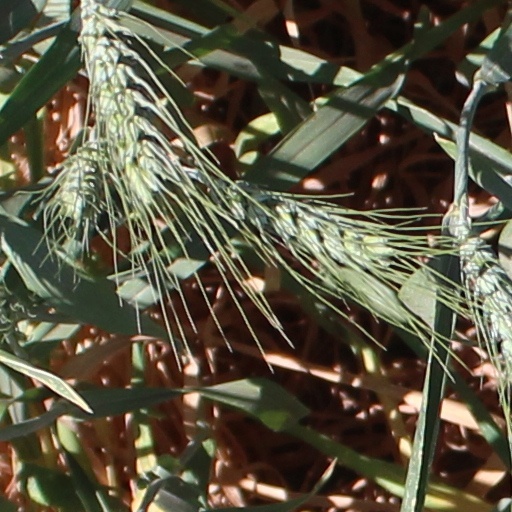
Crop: wheat